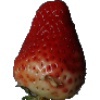
Label: Strawberry 1